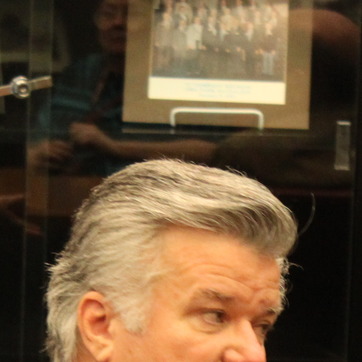
Material: hair